Carrickfergus

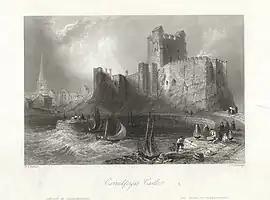
A drawing of Carrickfergus Castle circa 1840.

Sir Arthur Chichester was appointed by the Earl of Essex to govern the castle and town in 1599 and was responsible for the plantation of English and Scottish peoples in the town, as well as the building of the town wall.